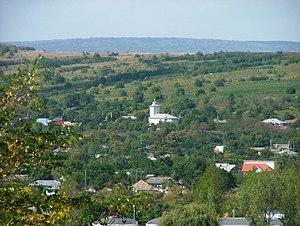
Costuleni est une commune du județ de Iași en Roumanie.